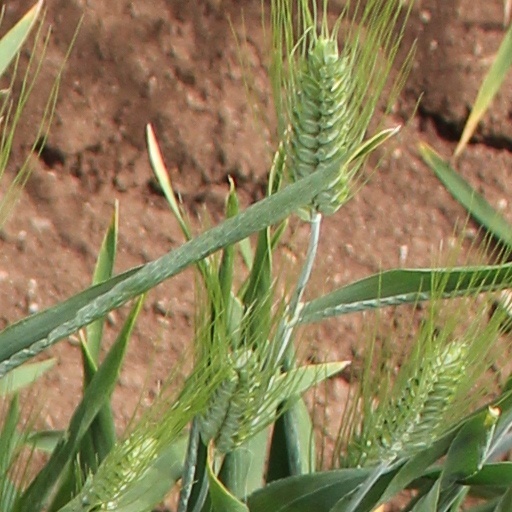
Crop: wheat